Jeison Guzmán

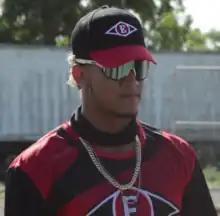
Guzmán with Leones del Escogido in 2020

Jeison Guzmán (born October 8, 1998) is a Dominican former professional baseball shortstop.